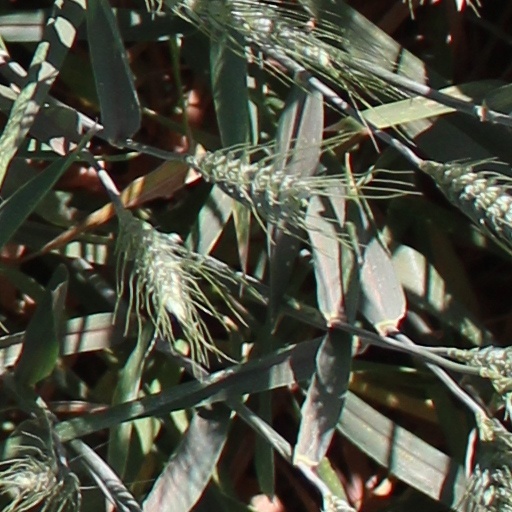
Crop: wheat